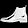
Label: Ankle boot